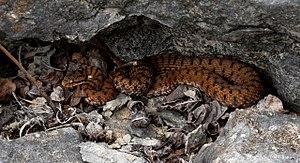
Vipera Aspis dans son milieu naturel, et plus précisément dans son lieu d'insolation qui se situe à la sortie d'une petite cavité rocheuse. Elle peut s'exposer au Soleil pendant de longues heures car c'est un animal à sang froid (température dépendante de la chaleur ambiante) mais aussi pour faciliter la digestion d'une proie car la chaleur accélère le processus d'ingestion. Lors des heures les plus chaudes, elle passe son temps à l'abri du soleil, sous une pierre ou dans la végétation. Elle privilégie les écotones, entre milieux secs et embroussaillés comme ici en l’occurrence. En période estivale, la majorité de son activé est nocturne, matinale et crépusculaire alors que durant les demis-saisons (printemps et automne), elle aura tendance à avoir une activité diurne.
La Vipère aspic, Vipera aspis, est une espèce de serpents de la famille des Viperidae. Commun surtout en France et en Italie, aussi présent en Suisse et dans le nord de l'Espagne, et très localement dans quelques pays voisins, ce serpent est étudié depuis très longtemps, et, à ce titre, est bien connu dans les pays de son aire de répartition. Elle vit notamment dans des milieux broussailleux.